2007 French presidential election

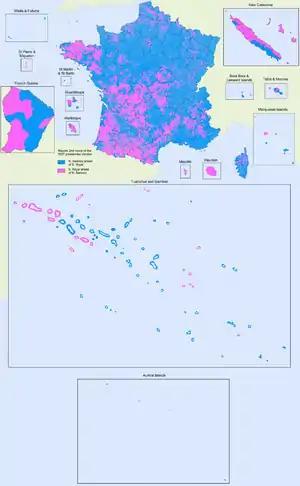
Results of the second round: the candidate with the majority of votes in each of the 36,784 communes of France. Nicolas Sarkozy: blue; Ségolène Royal: pink. All territories are shown at the same geographic scale.

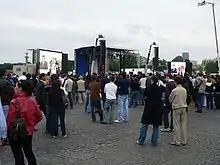
Nicolas Sarkozy supporters celebrate on the Place de la Concorde in Paris

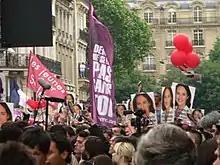
Supporters of Ségolène Royal awaiting the results, 8 pm, in front of the headquarters of the Socialist Party in Paris

The second round of the 2007 French presidential election started in Saint Pierre and Miquelon on Saturday 5 May 2007 at 8 am local time (2007-05-05 10:00 UTC) and ended in the large cities of Metropolitan France on Sunday, 6 May 2007 at 8 pm local time (2007-05-06 18:00 UTC). Turnout in the second round of the election was 84.0%, higher than in the first round. Nicolas Sarkozy got 53.06% of the votes and Ségolène Royal got 46.94%.